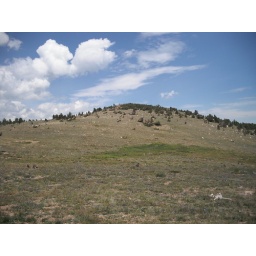
Whether by nature or human intervention I'm not sure, but this hill was full of tree stumps.